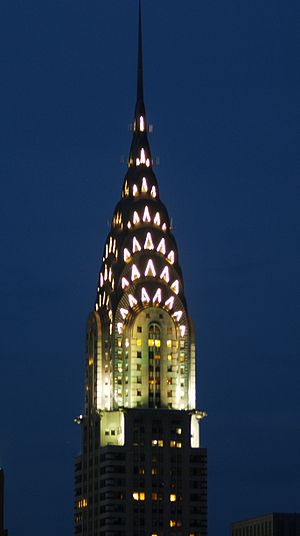
De brølende 1920'ere
Klimakset på den nye arkitektoniske stil: Chrysler-bygningen i New York City blev bygget efter den europæiske bølge af Art Deco nåede USA.
"De brølende 1920'ere eller de glade 1920'ere refererer til 1920'erne i USA og Europa, karakteriserer tiårets distinkte kulturelle form i New York, Montreal, Chicago, Paris, Berlin, London, Los Angeles - og mange andre større byer som her havde en udbytterig økonomi. Franskmændene kaldte 1920'erne ""années folles"", som fremhæver æraens sociale, artistiske og kulturelle dynamik.